Describe the emotion expressed in this image:  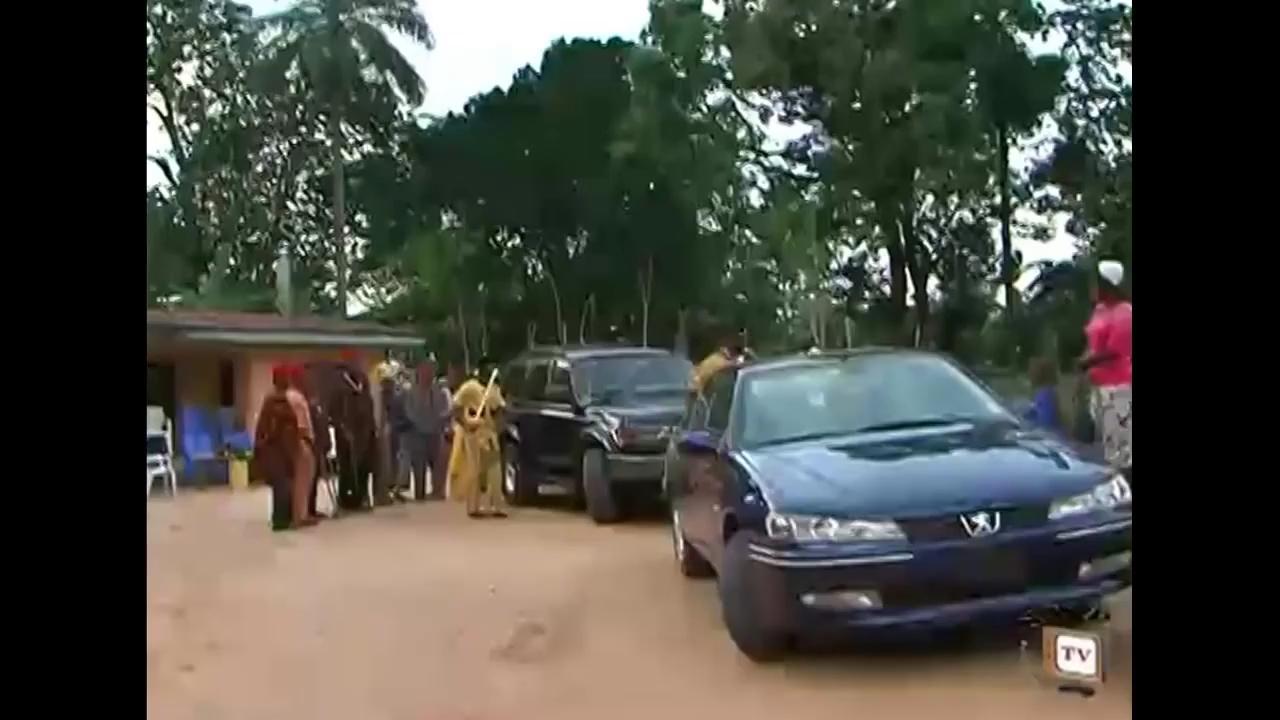
This person displays Suffering, valence and arousal with low intensity.